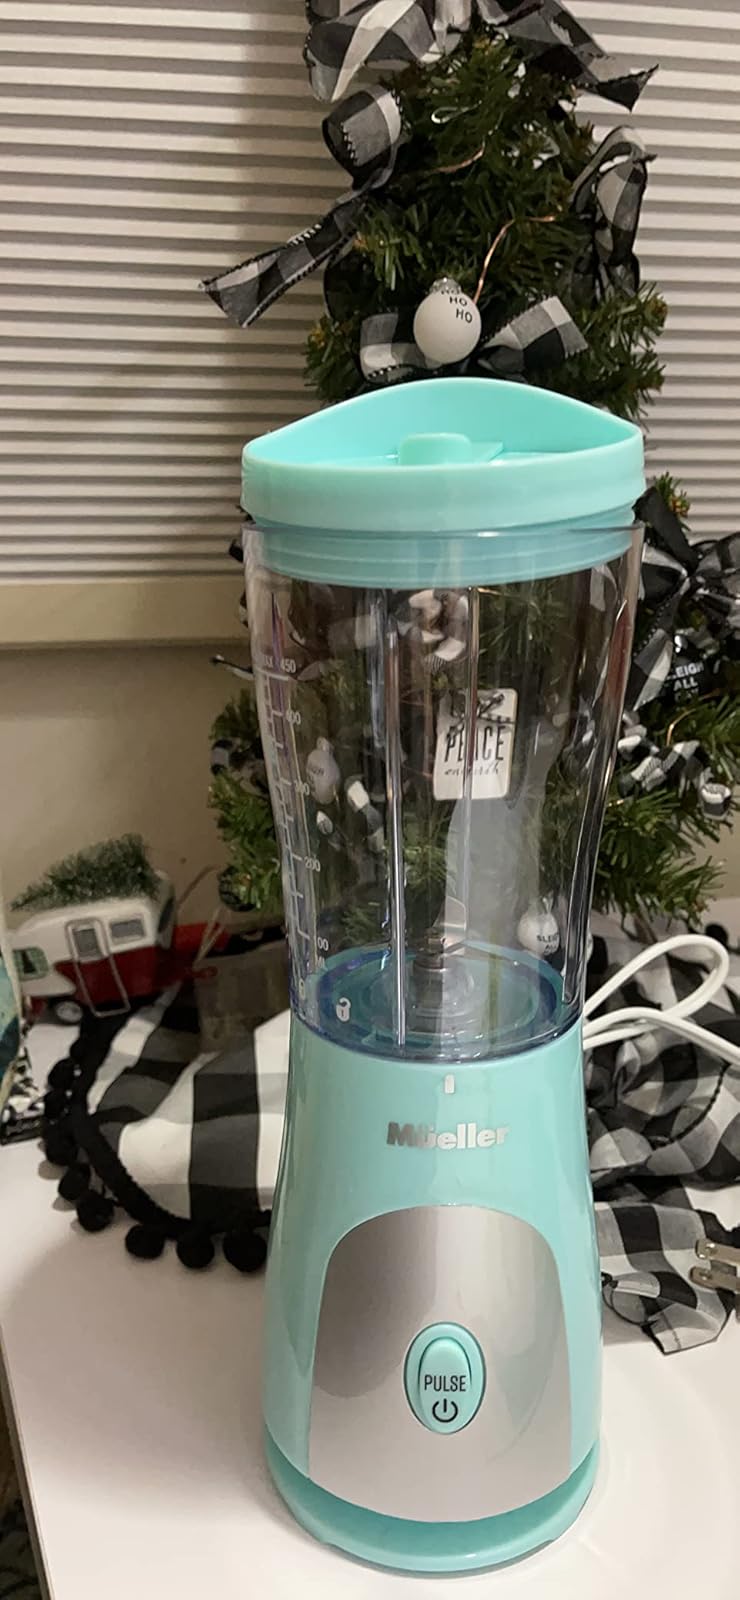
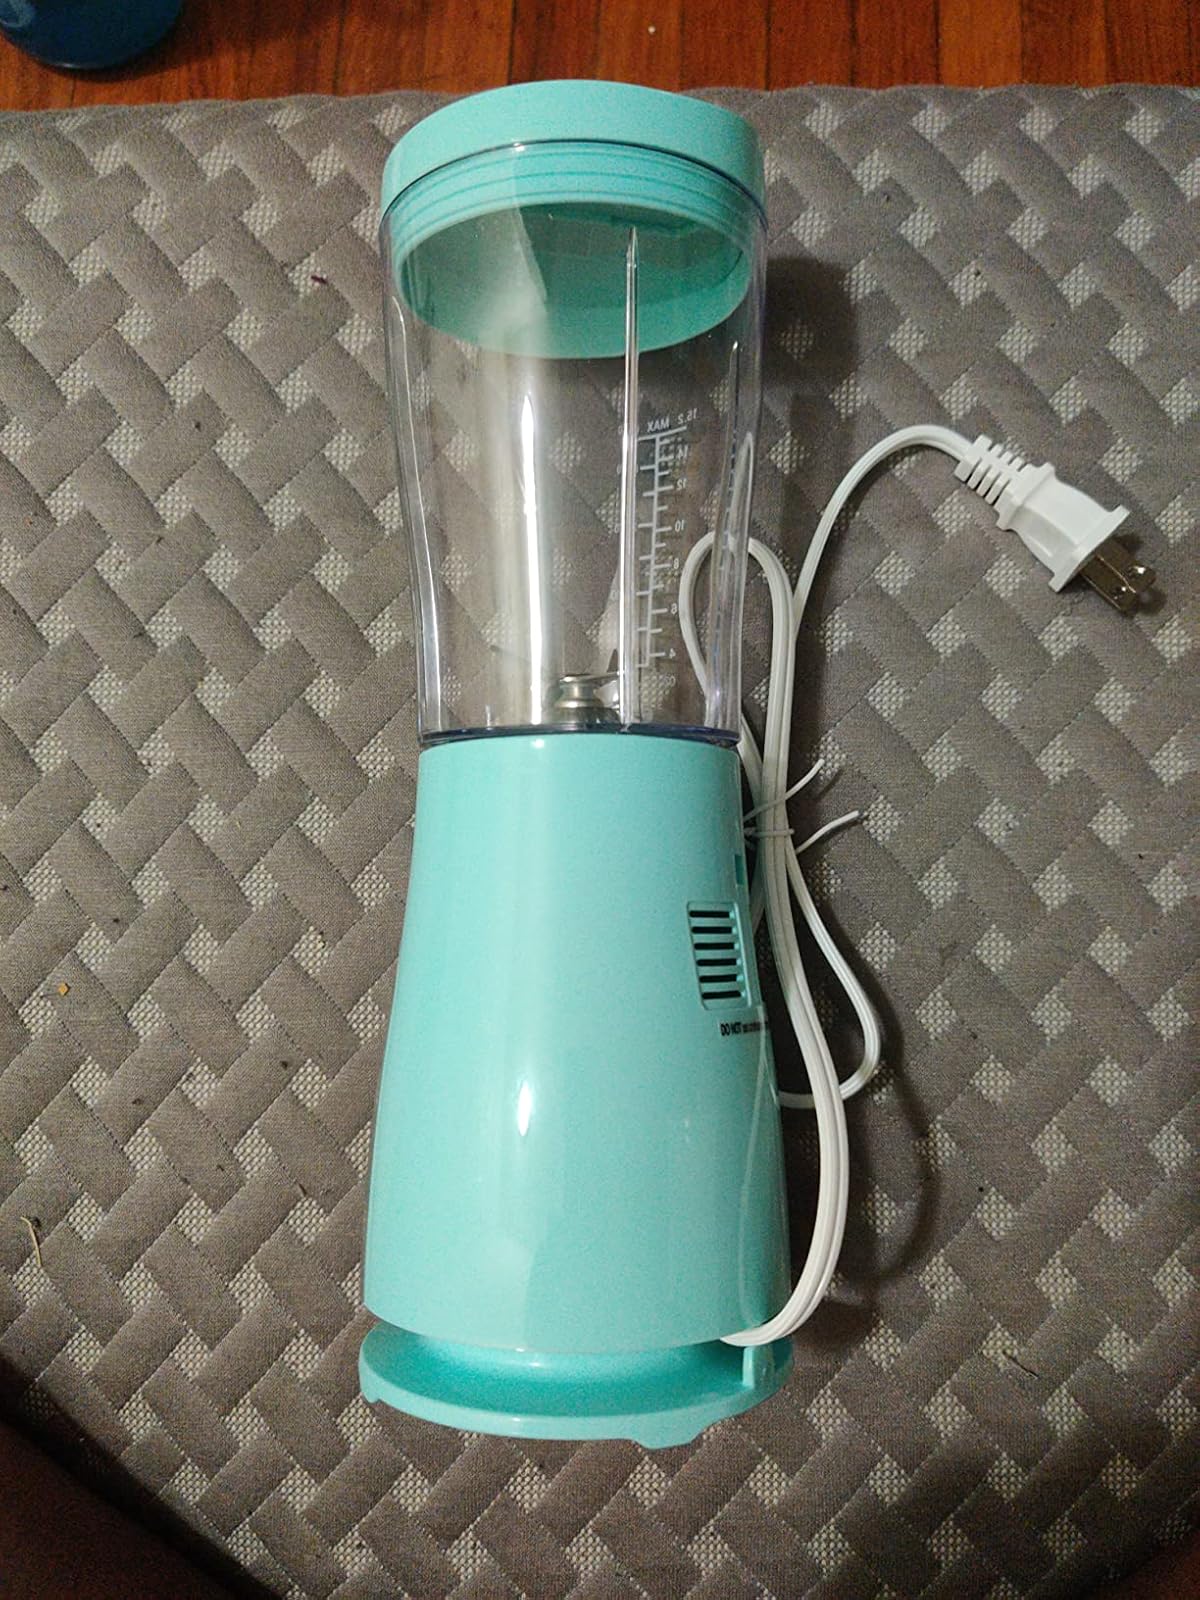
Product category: items_blender
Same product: yes